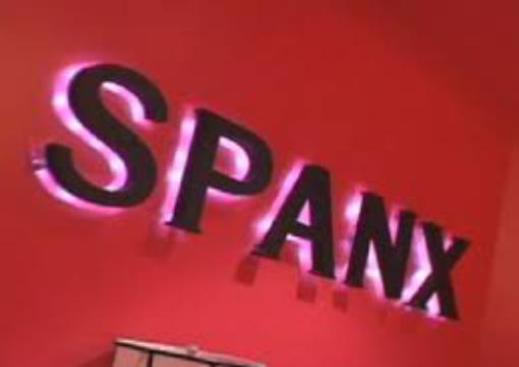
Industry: Clothes